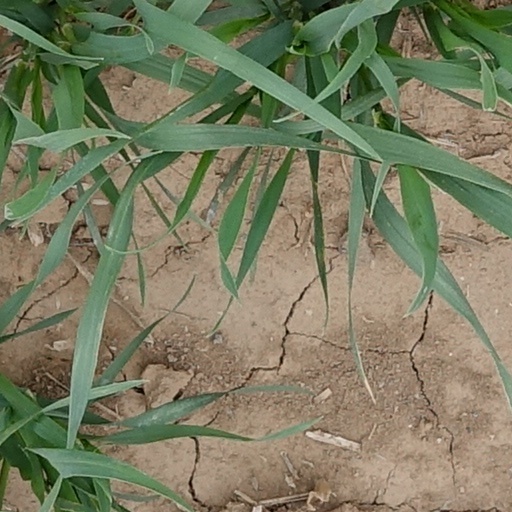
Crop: wheat